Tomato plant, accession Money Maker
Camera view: horizontal (90 deg, fisheye); turntable rotation: 150 degrees
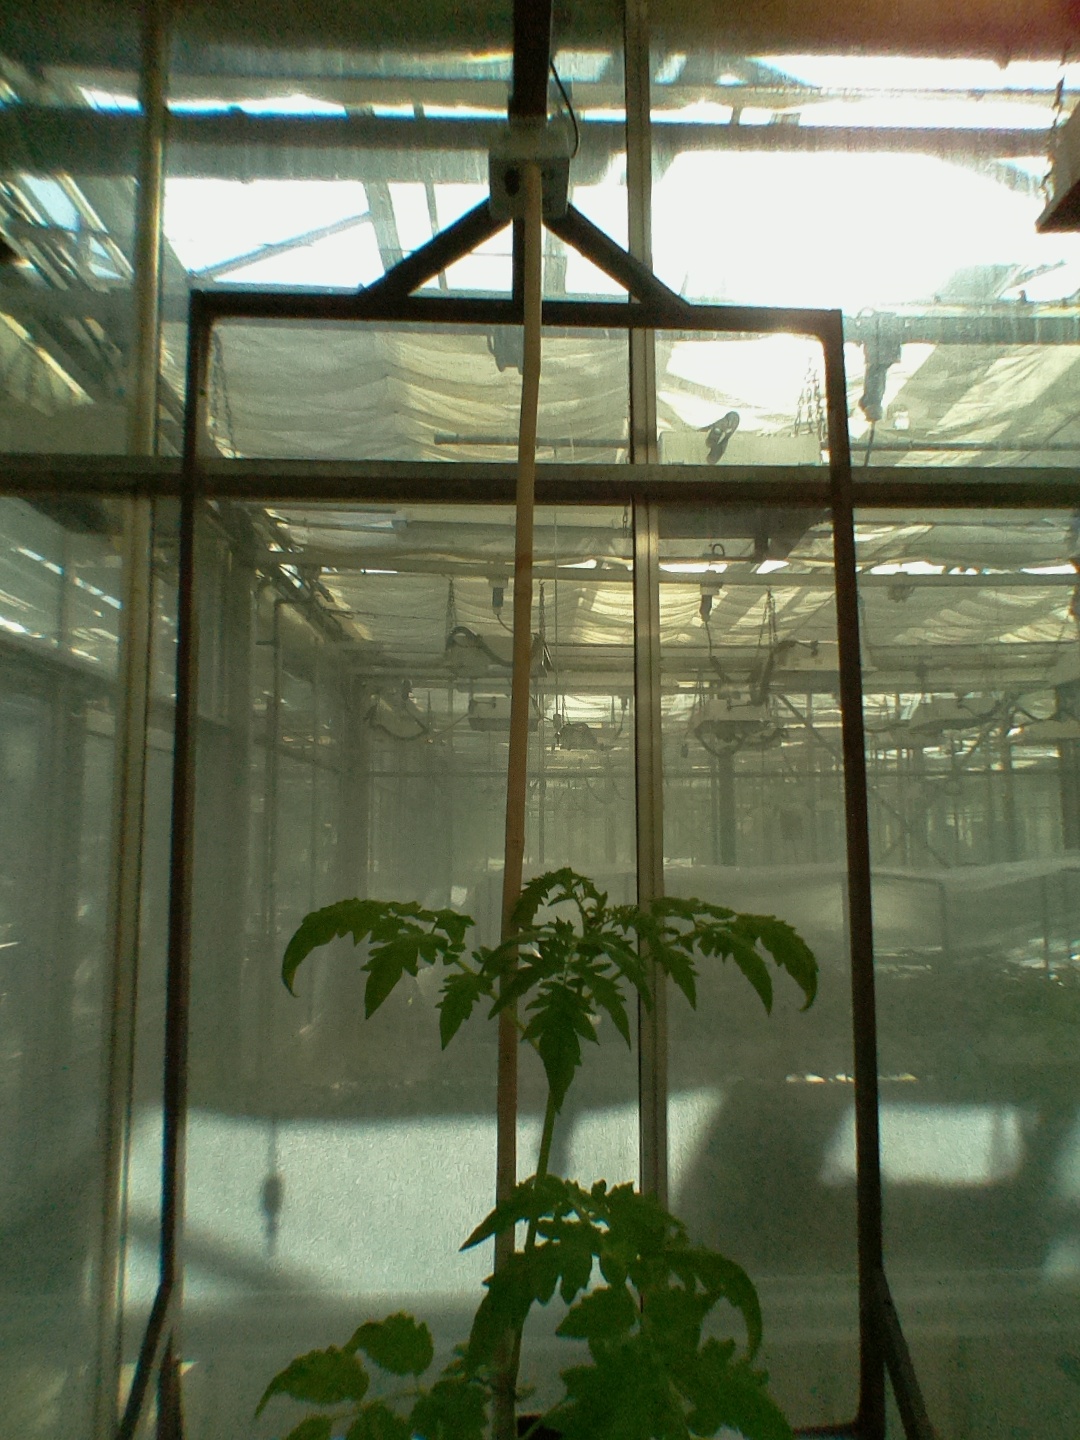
BBCH growth stage 14: 8 of true leaves visible